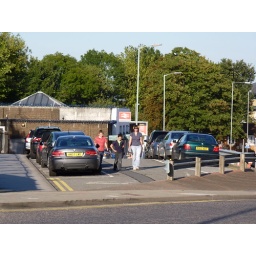
The Epsom station car park with the 1929 station building in the background.